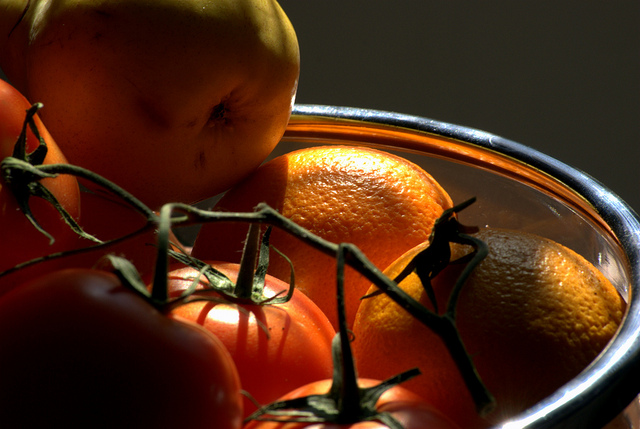
user: Given an image and a question. Answer the question in a short answer. Question: What nutrient is received from the orange fruit depicted? Short Answer:
assistant: vitamin c